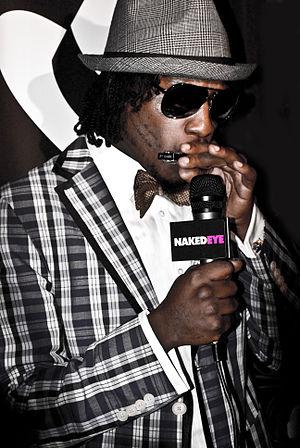
Bad News Brown, de son vrai nom Paul Frappier, est un MC de hip-hop et musicien canadien, d'origine haïtienne, basé à Montréal. Il est connu pour avoir associé le son de son instrument de prédilection, l'harmonica, avec des rythmes et des rimes de hip-hop.